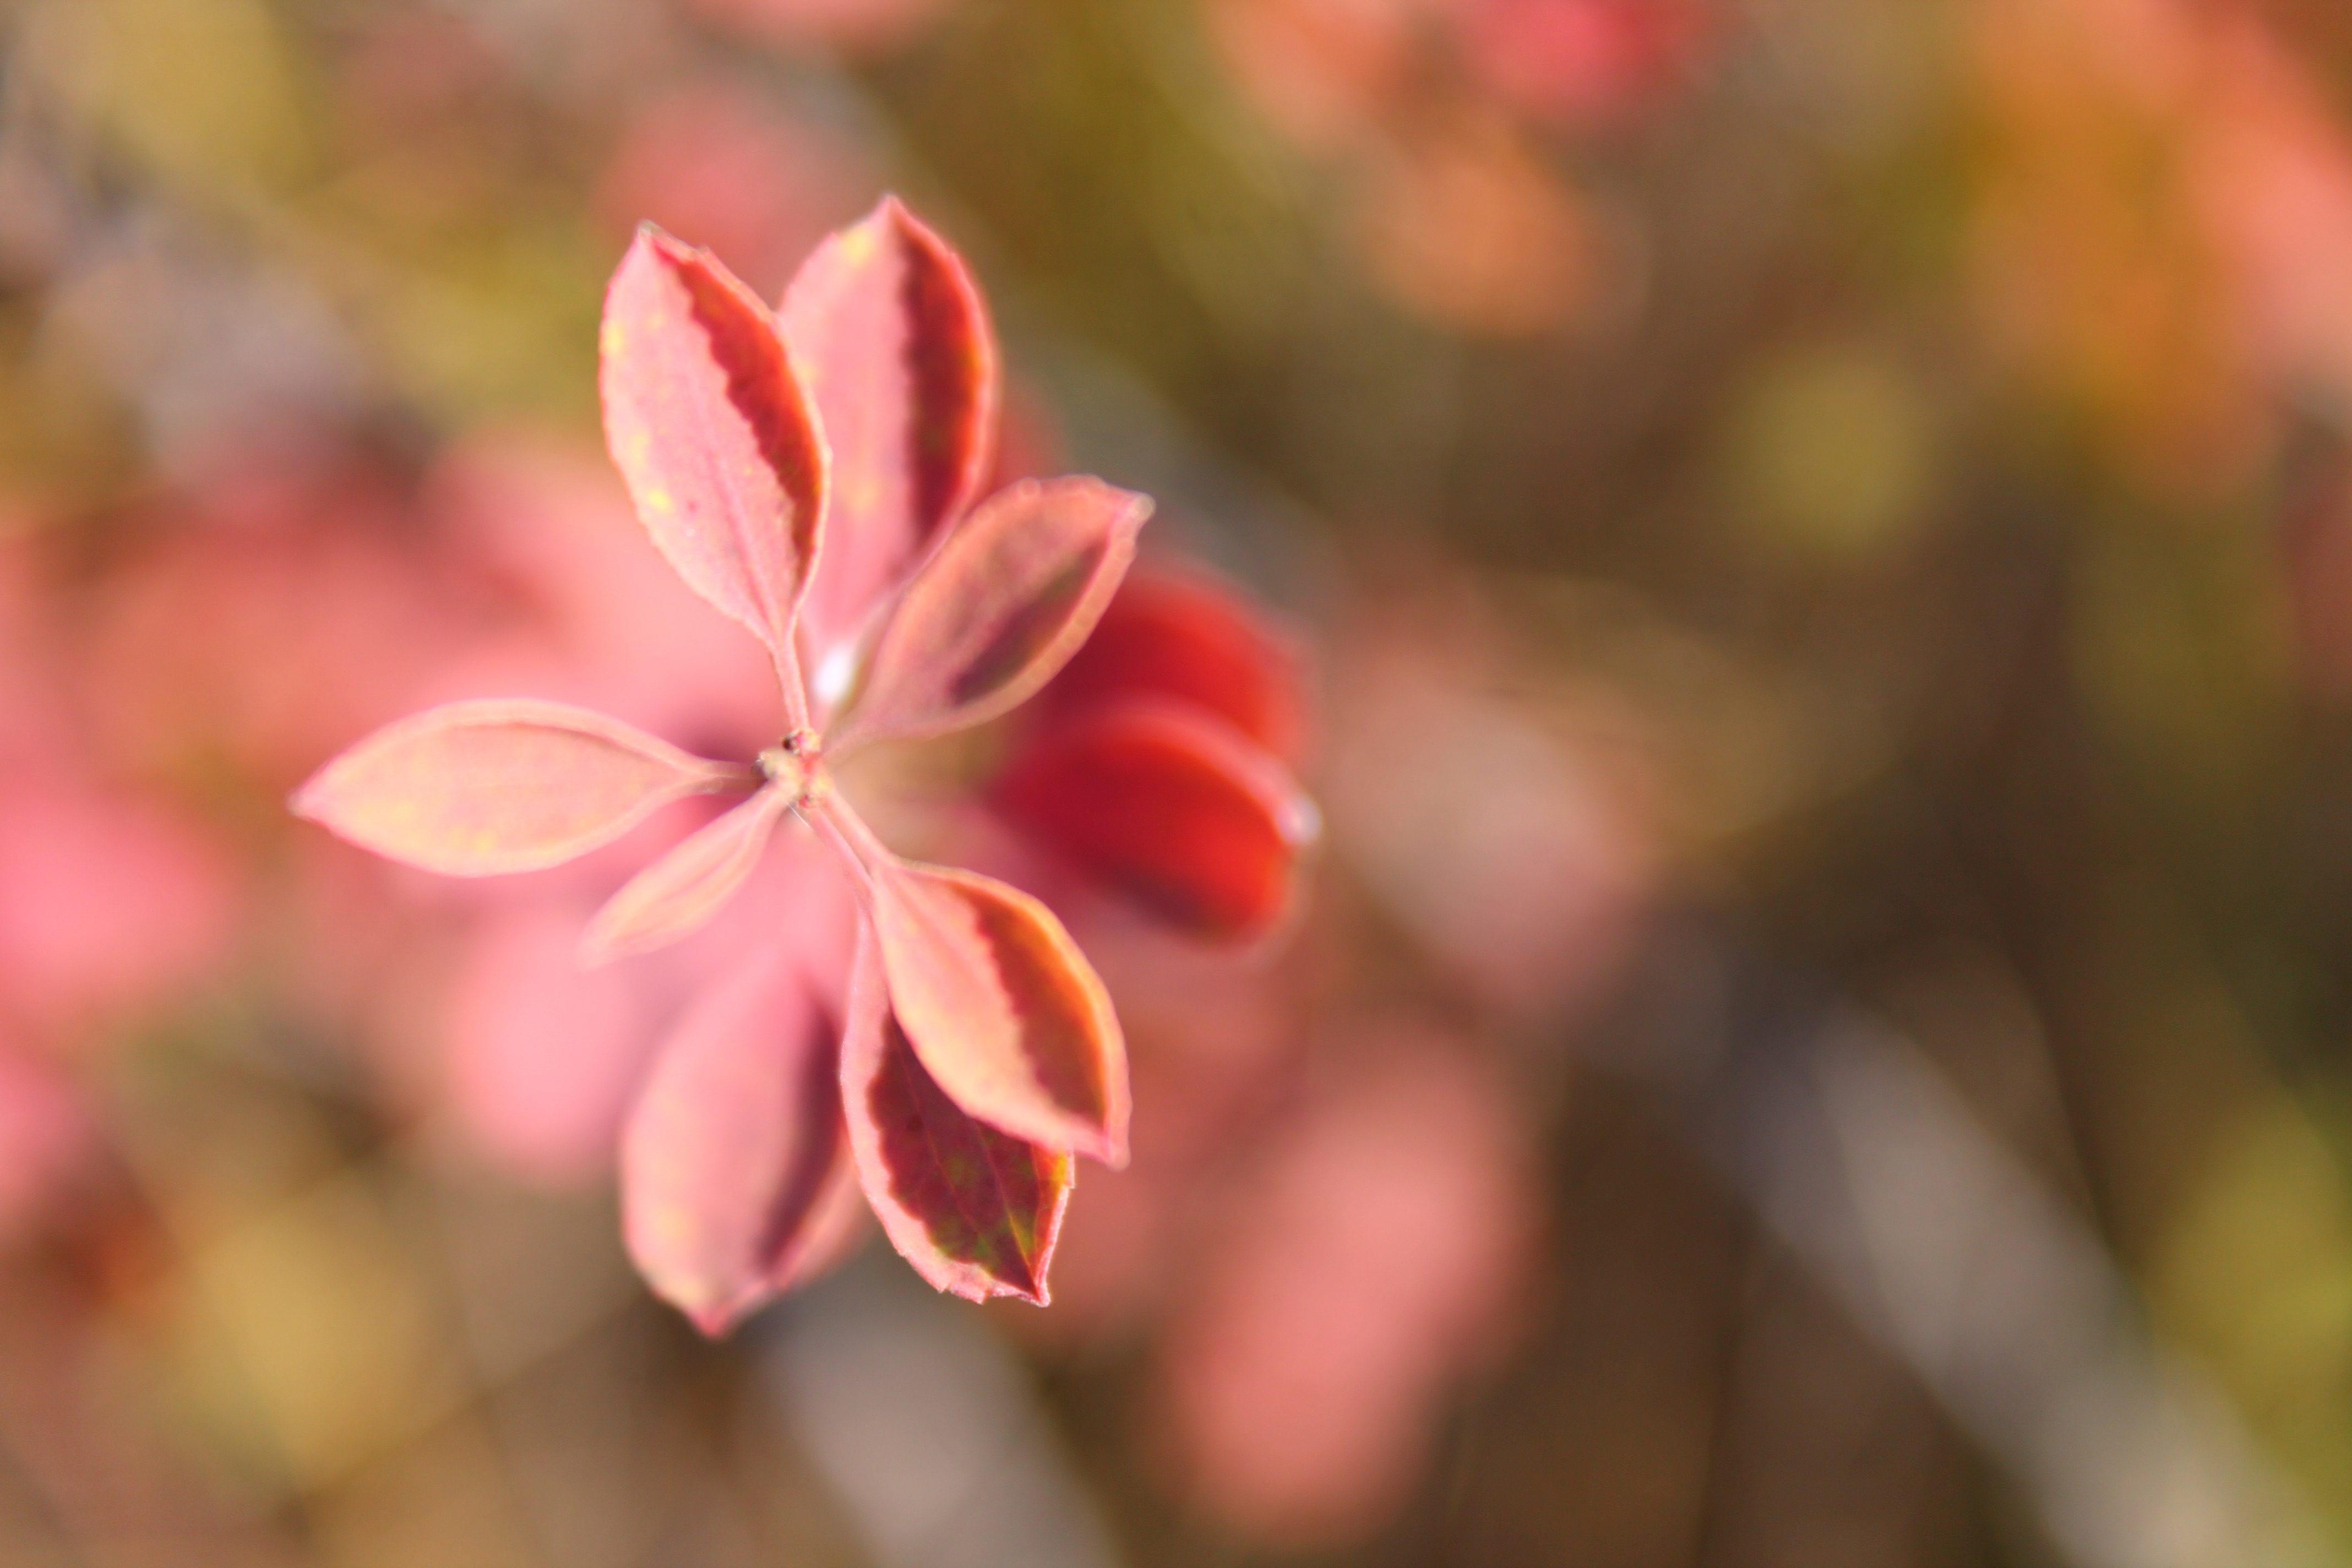
branch, blossom, plant, photography, leaf, flower, petal, red, autumn, botany, pink, flora, wildflower, close up, shrub, macro photography, flowering plant, land plant